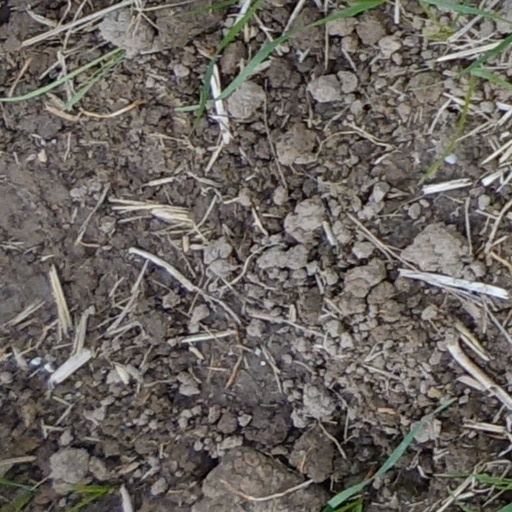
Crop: wheat